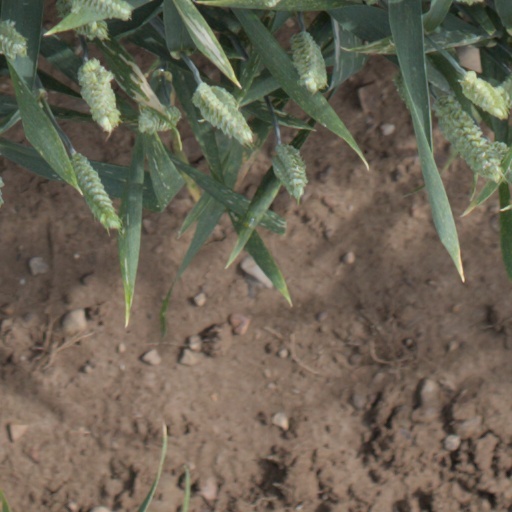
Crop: wheat